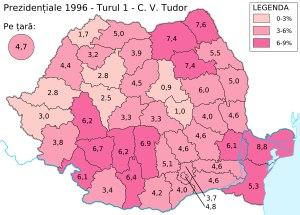
Le Parti « Grande Roumanie » est un parti politique nationaliste roumain, fondé en 1991 par Corneliu Vadim Tudor, un membre de la nomenklatura du régime communiste et laudateur du dictateur Nicolae Ceaușescu, connu pour son « national-communisme ». Il est actuellement dirigé par Victor Iovici.